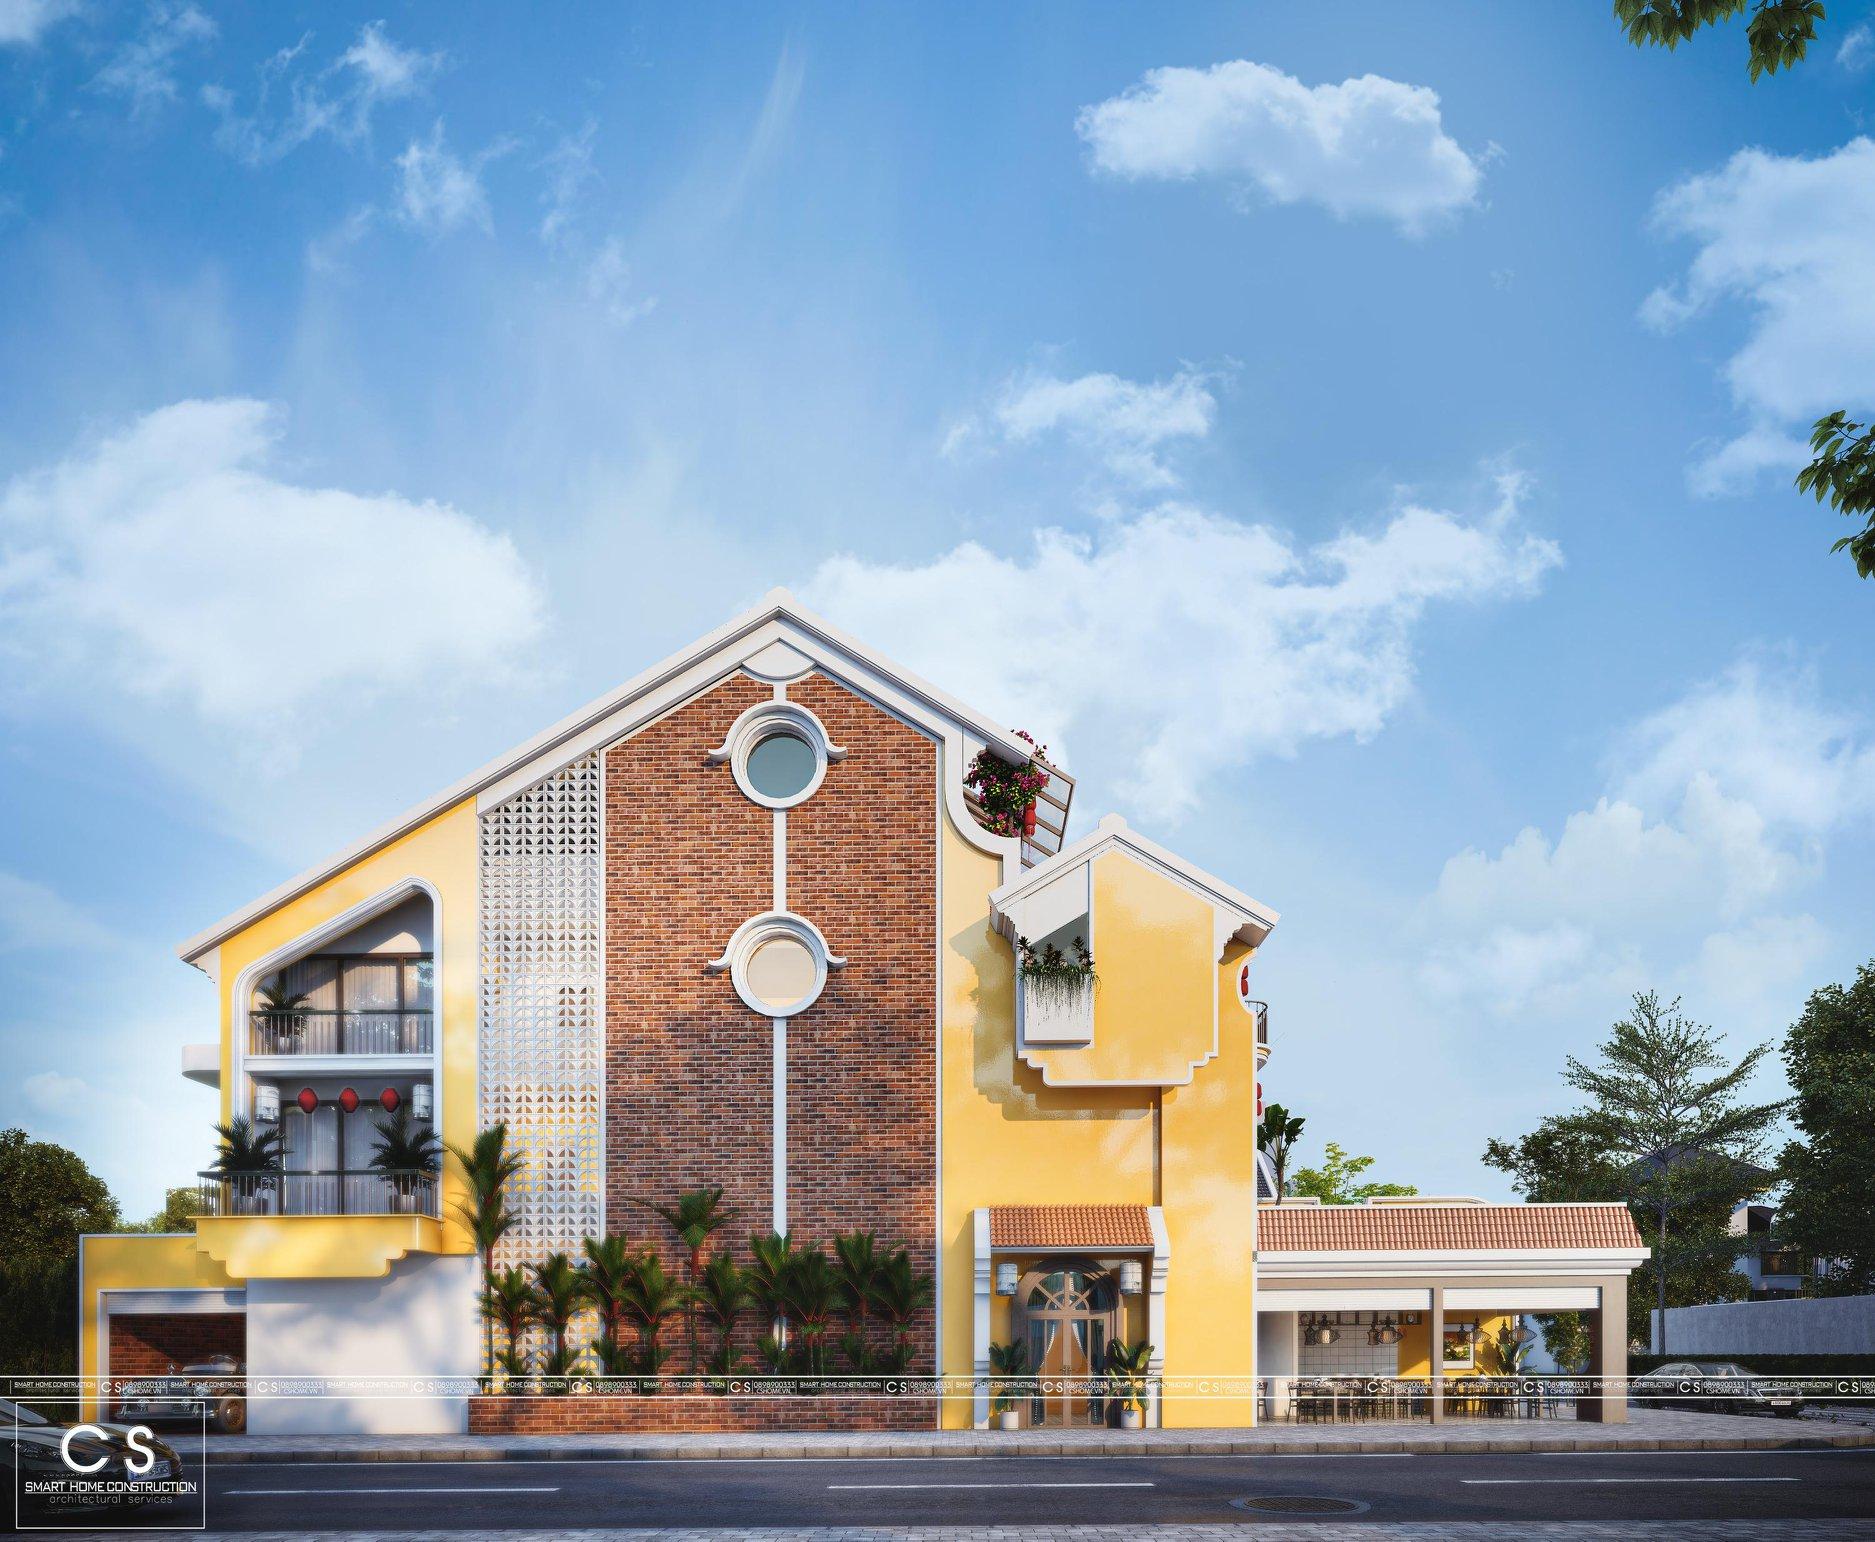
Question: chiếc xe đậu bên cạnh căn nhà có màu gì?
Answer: chiếc xe có màu đen